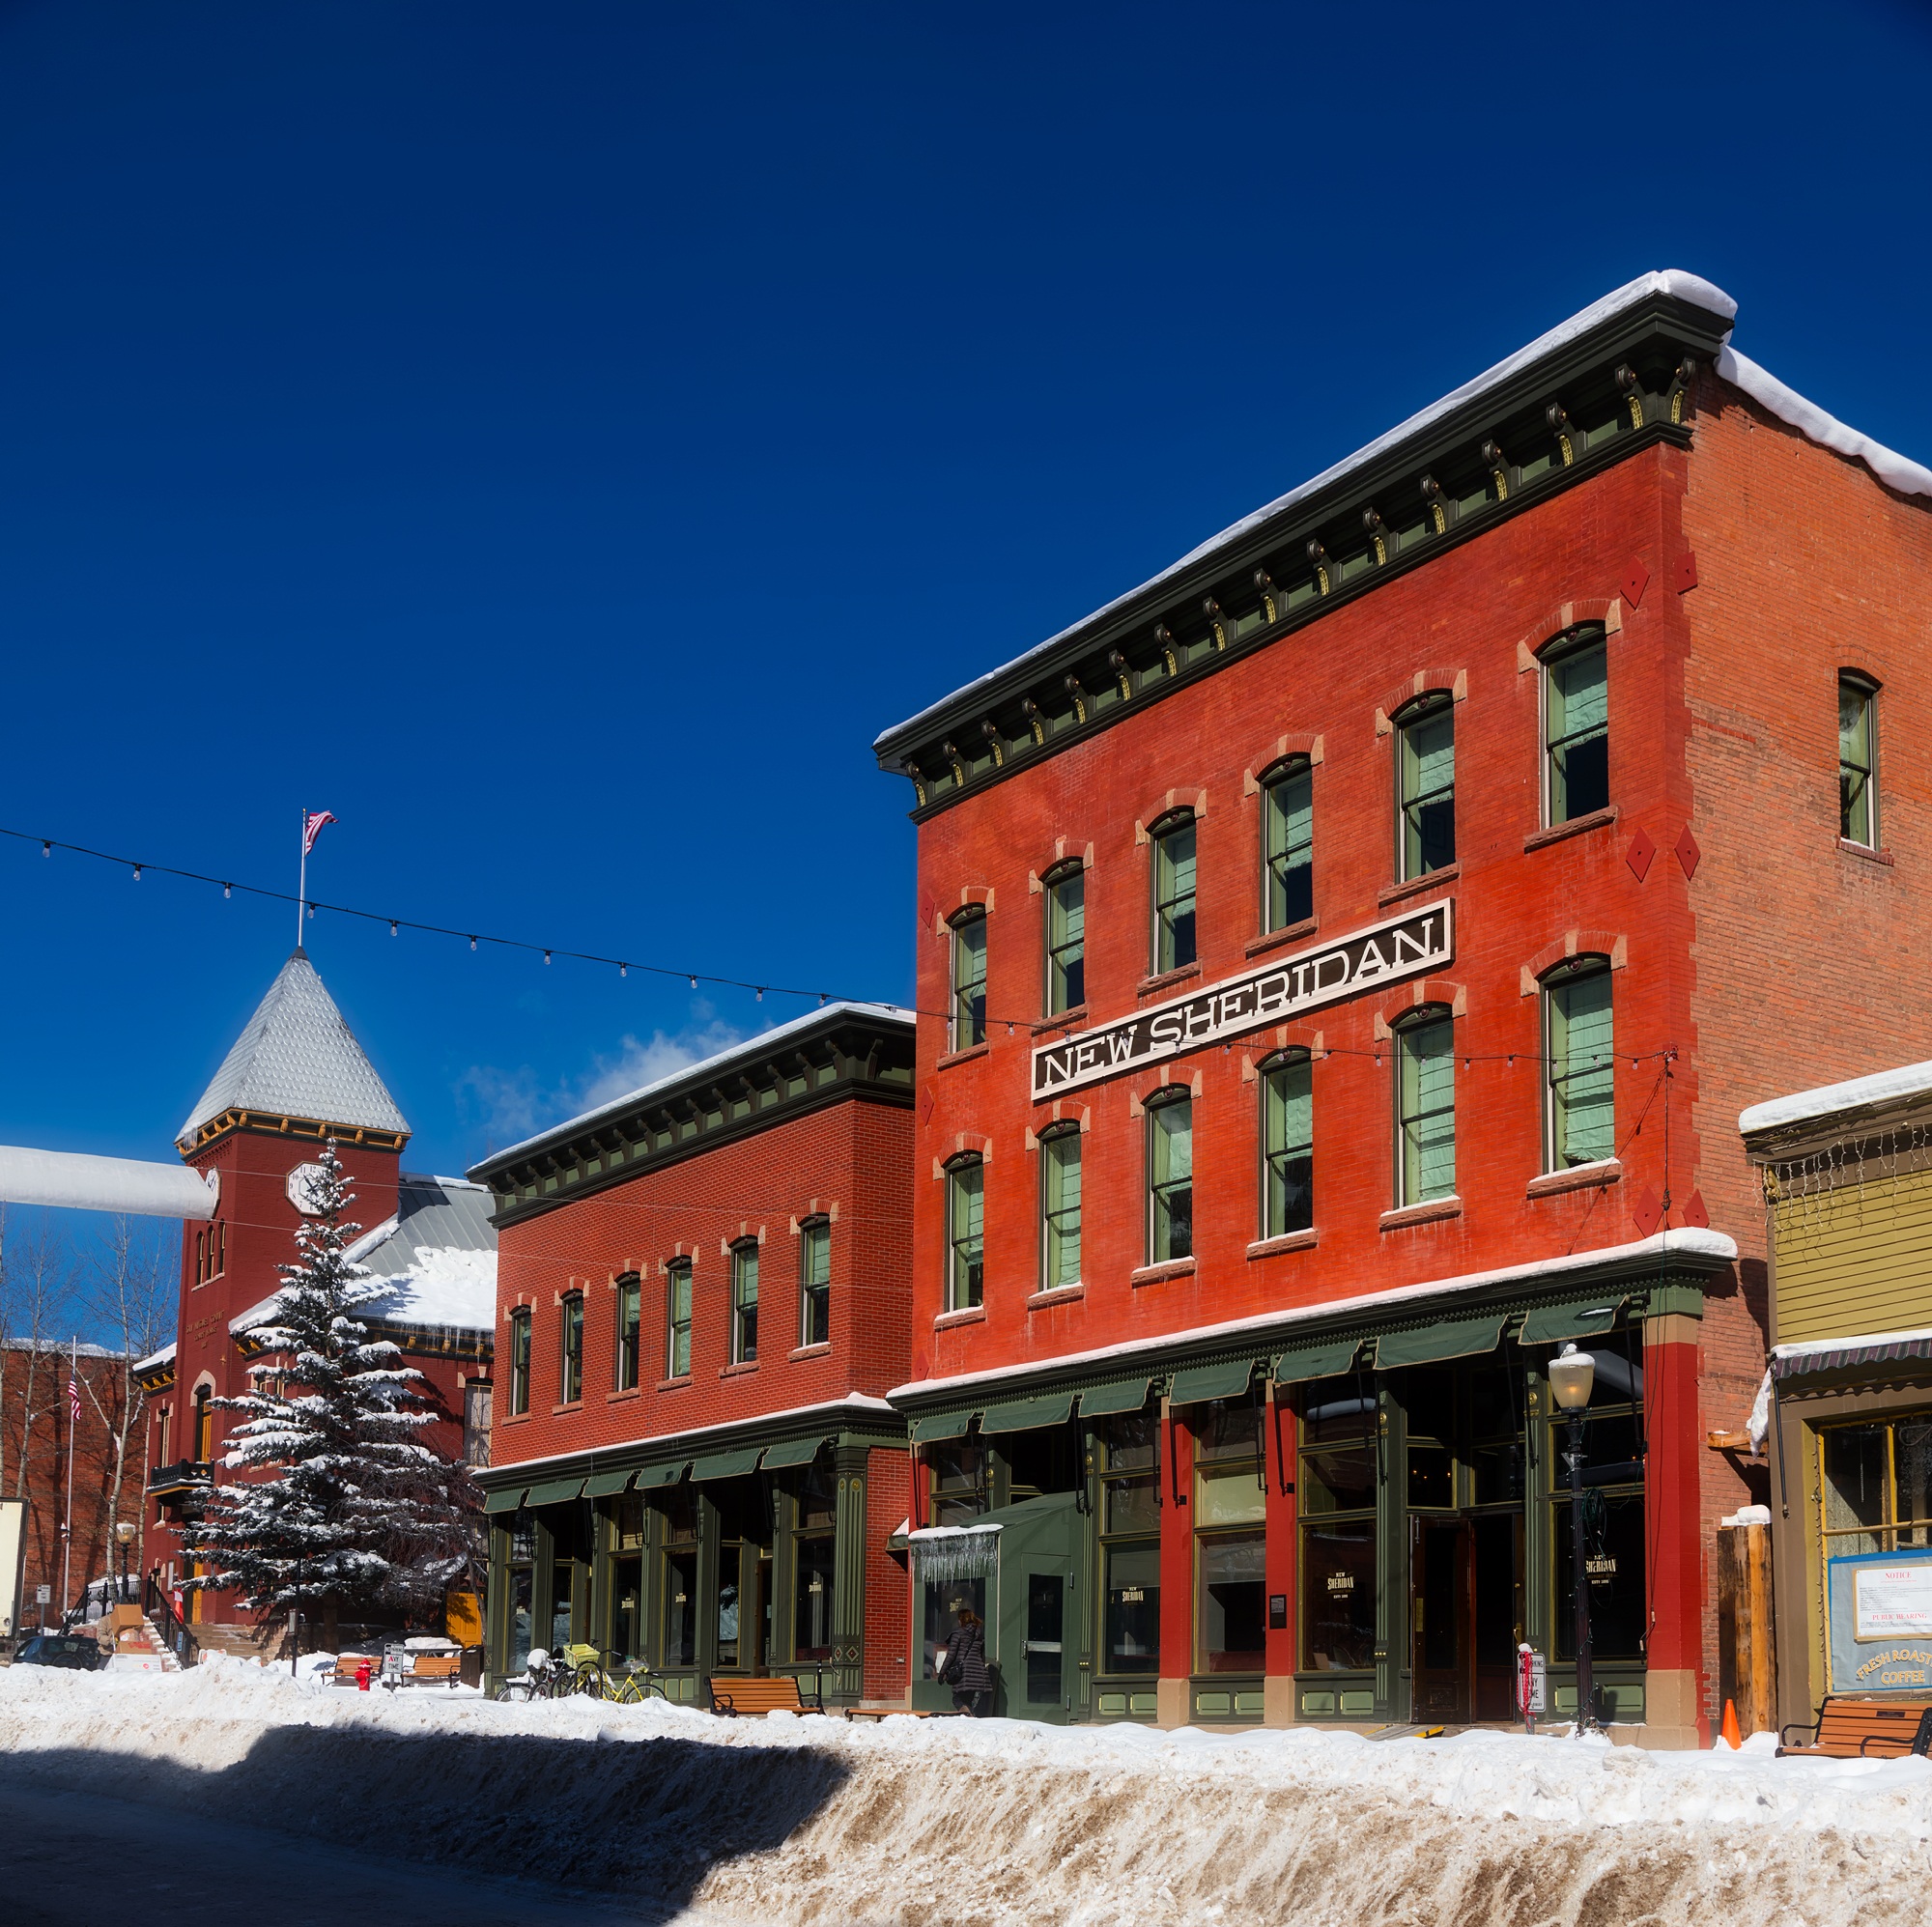
snow, winter, architecture, house, town, building, city, urban, downtown, landmark, facade, historic, outdoors, outside, colorado, shops, buildings, hotel, stores, landmarks, resorts, neighbourhood, telluride, urban area, human settlement